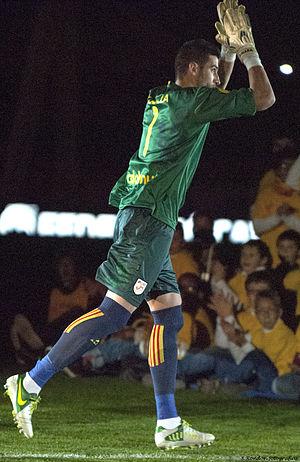
Francisco Casilla Cortés dit « Kiko Casilla » est un footballeur international espagnol, né le 2 octobre 1986 à Alcover dans la province de Tarragone. Il évolue au poste de gardien de but à Leeds United.